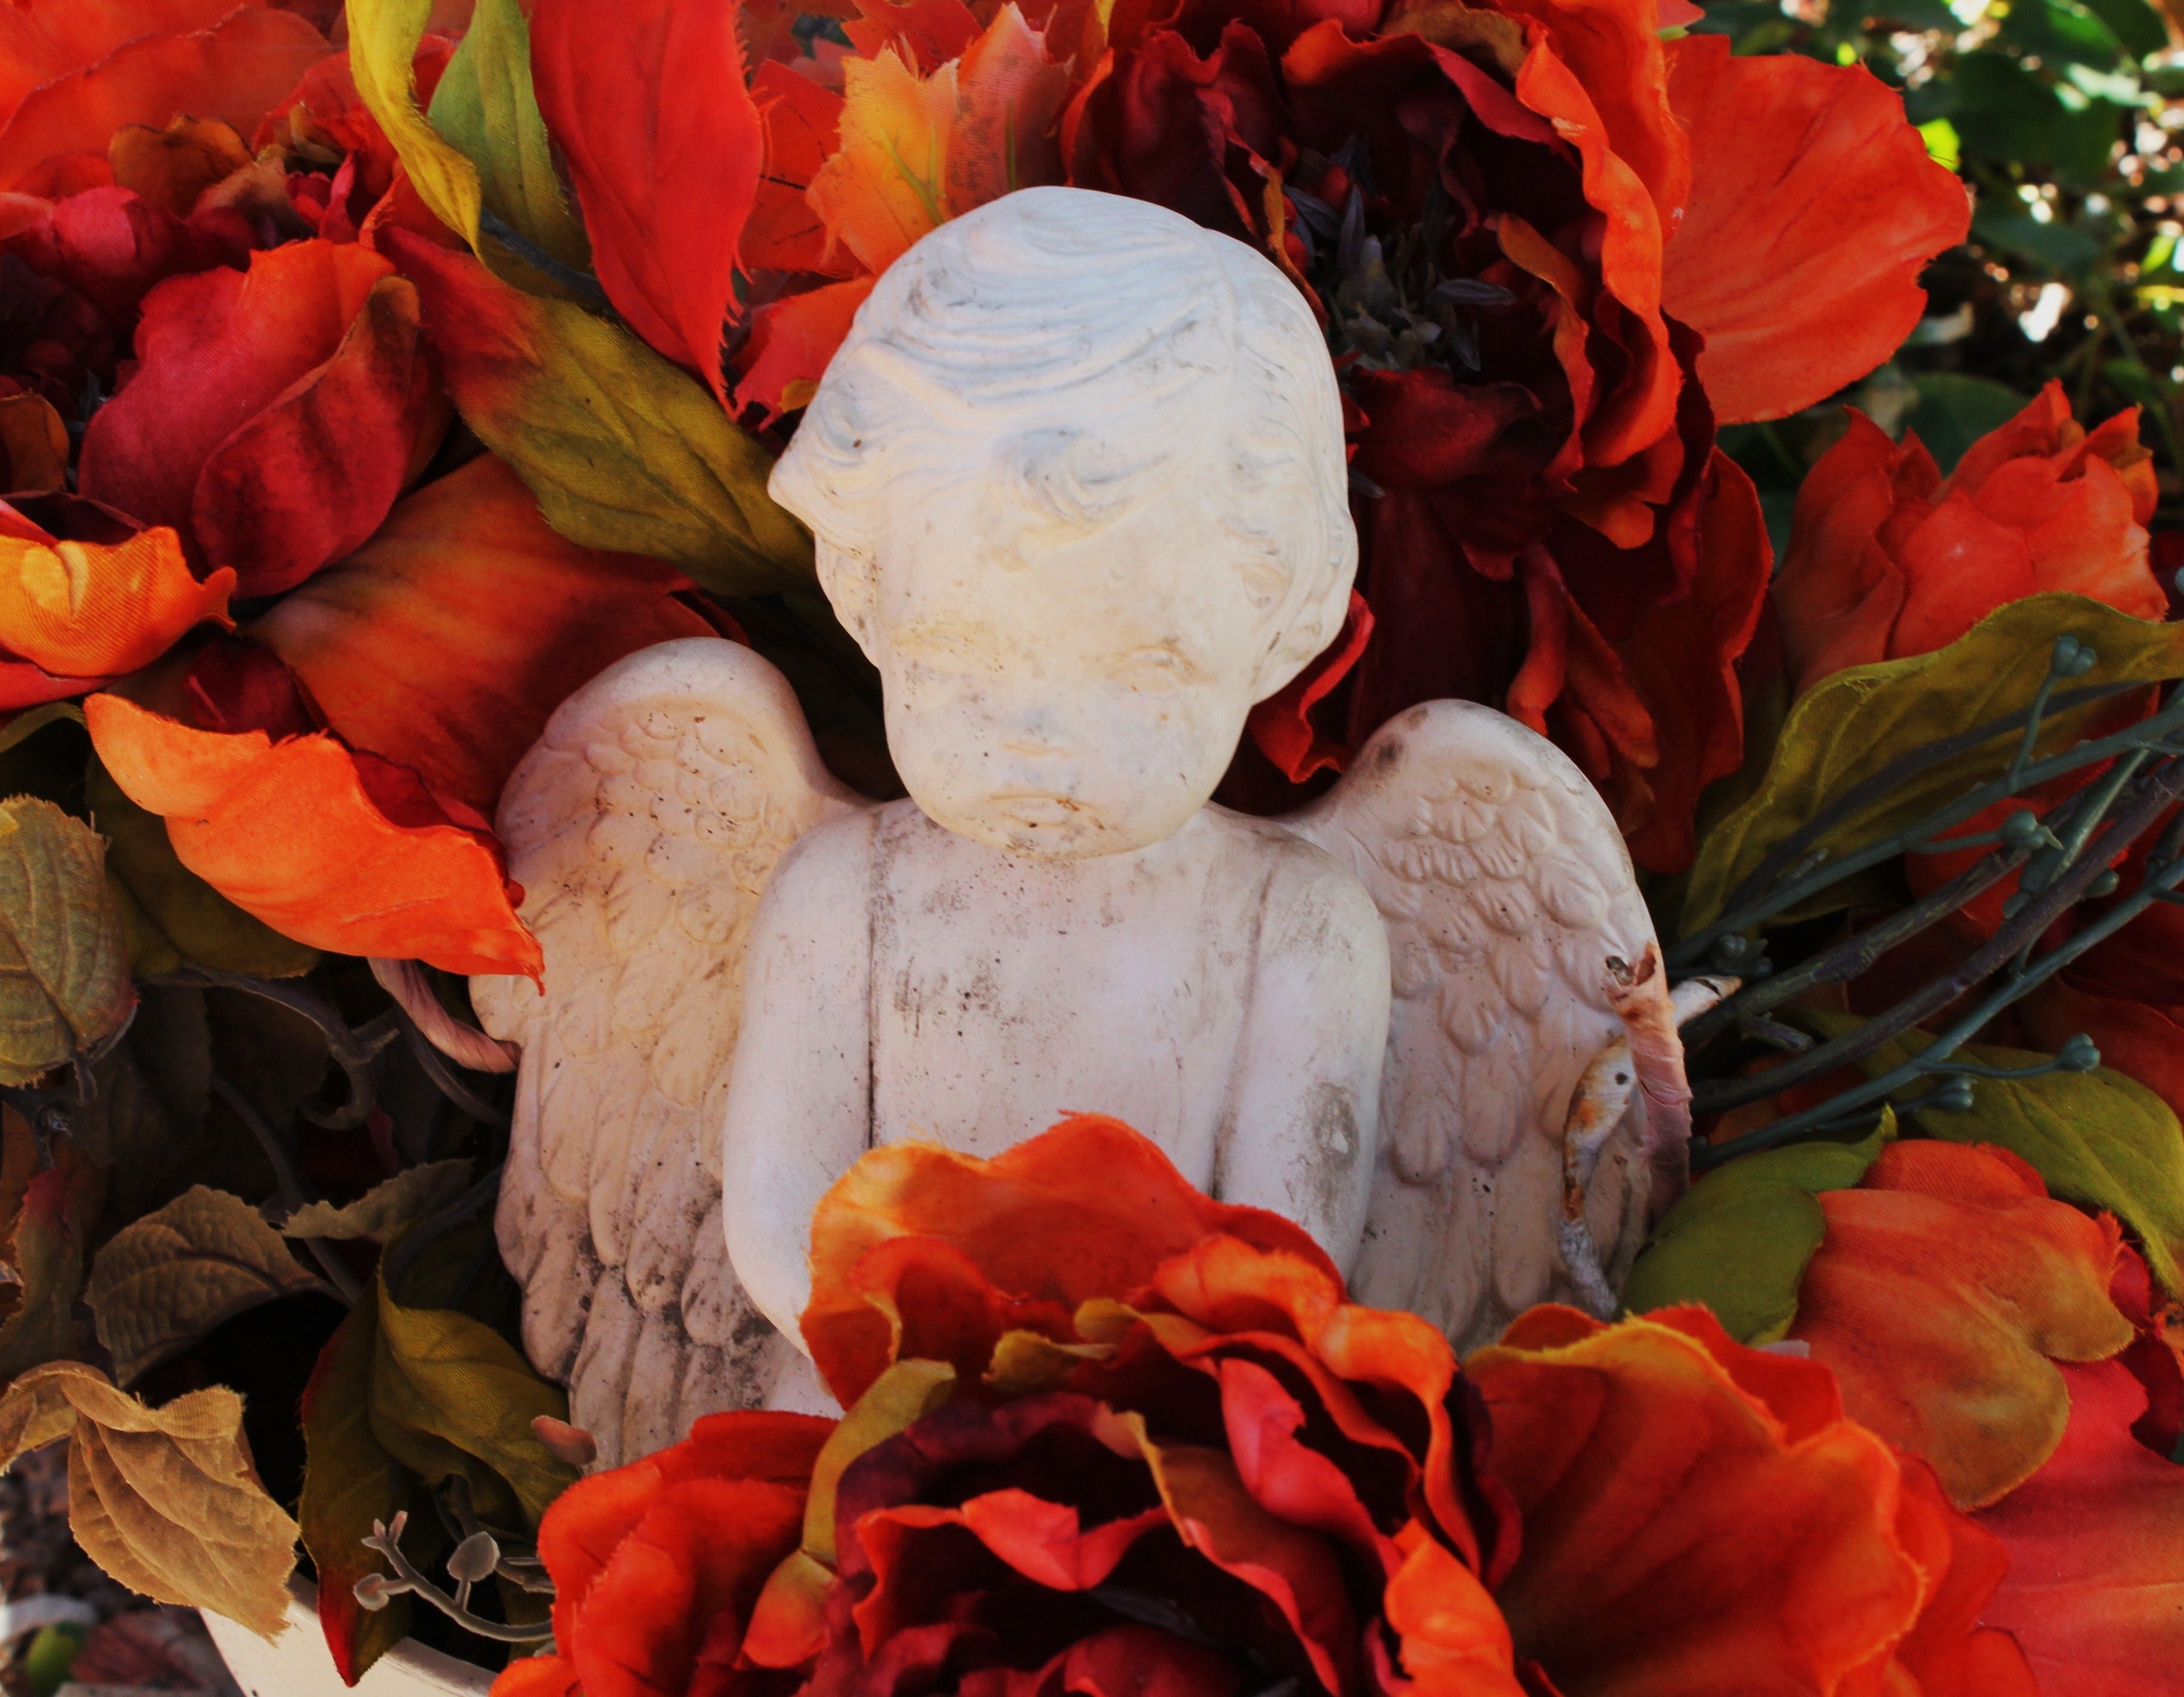
nature, wing, plant, leaf, flower, stone, statue, decoration, young, red, heaven, symbol, color, autumn, peace, religion, child, cemetery, garden, christian, still life, season, spiritual, painting, grave, sculpture, religious, catholic, angel, holy, carving, cherub, guardian, angelic, angel wings, christian symbols